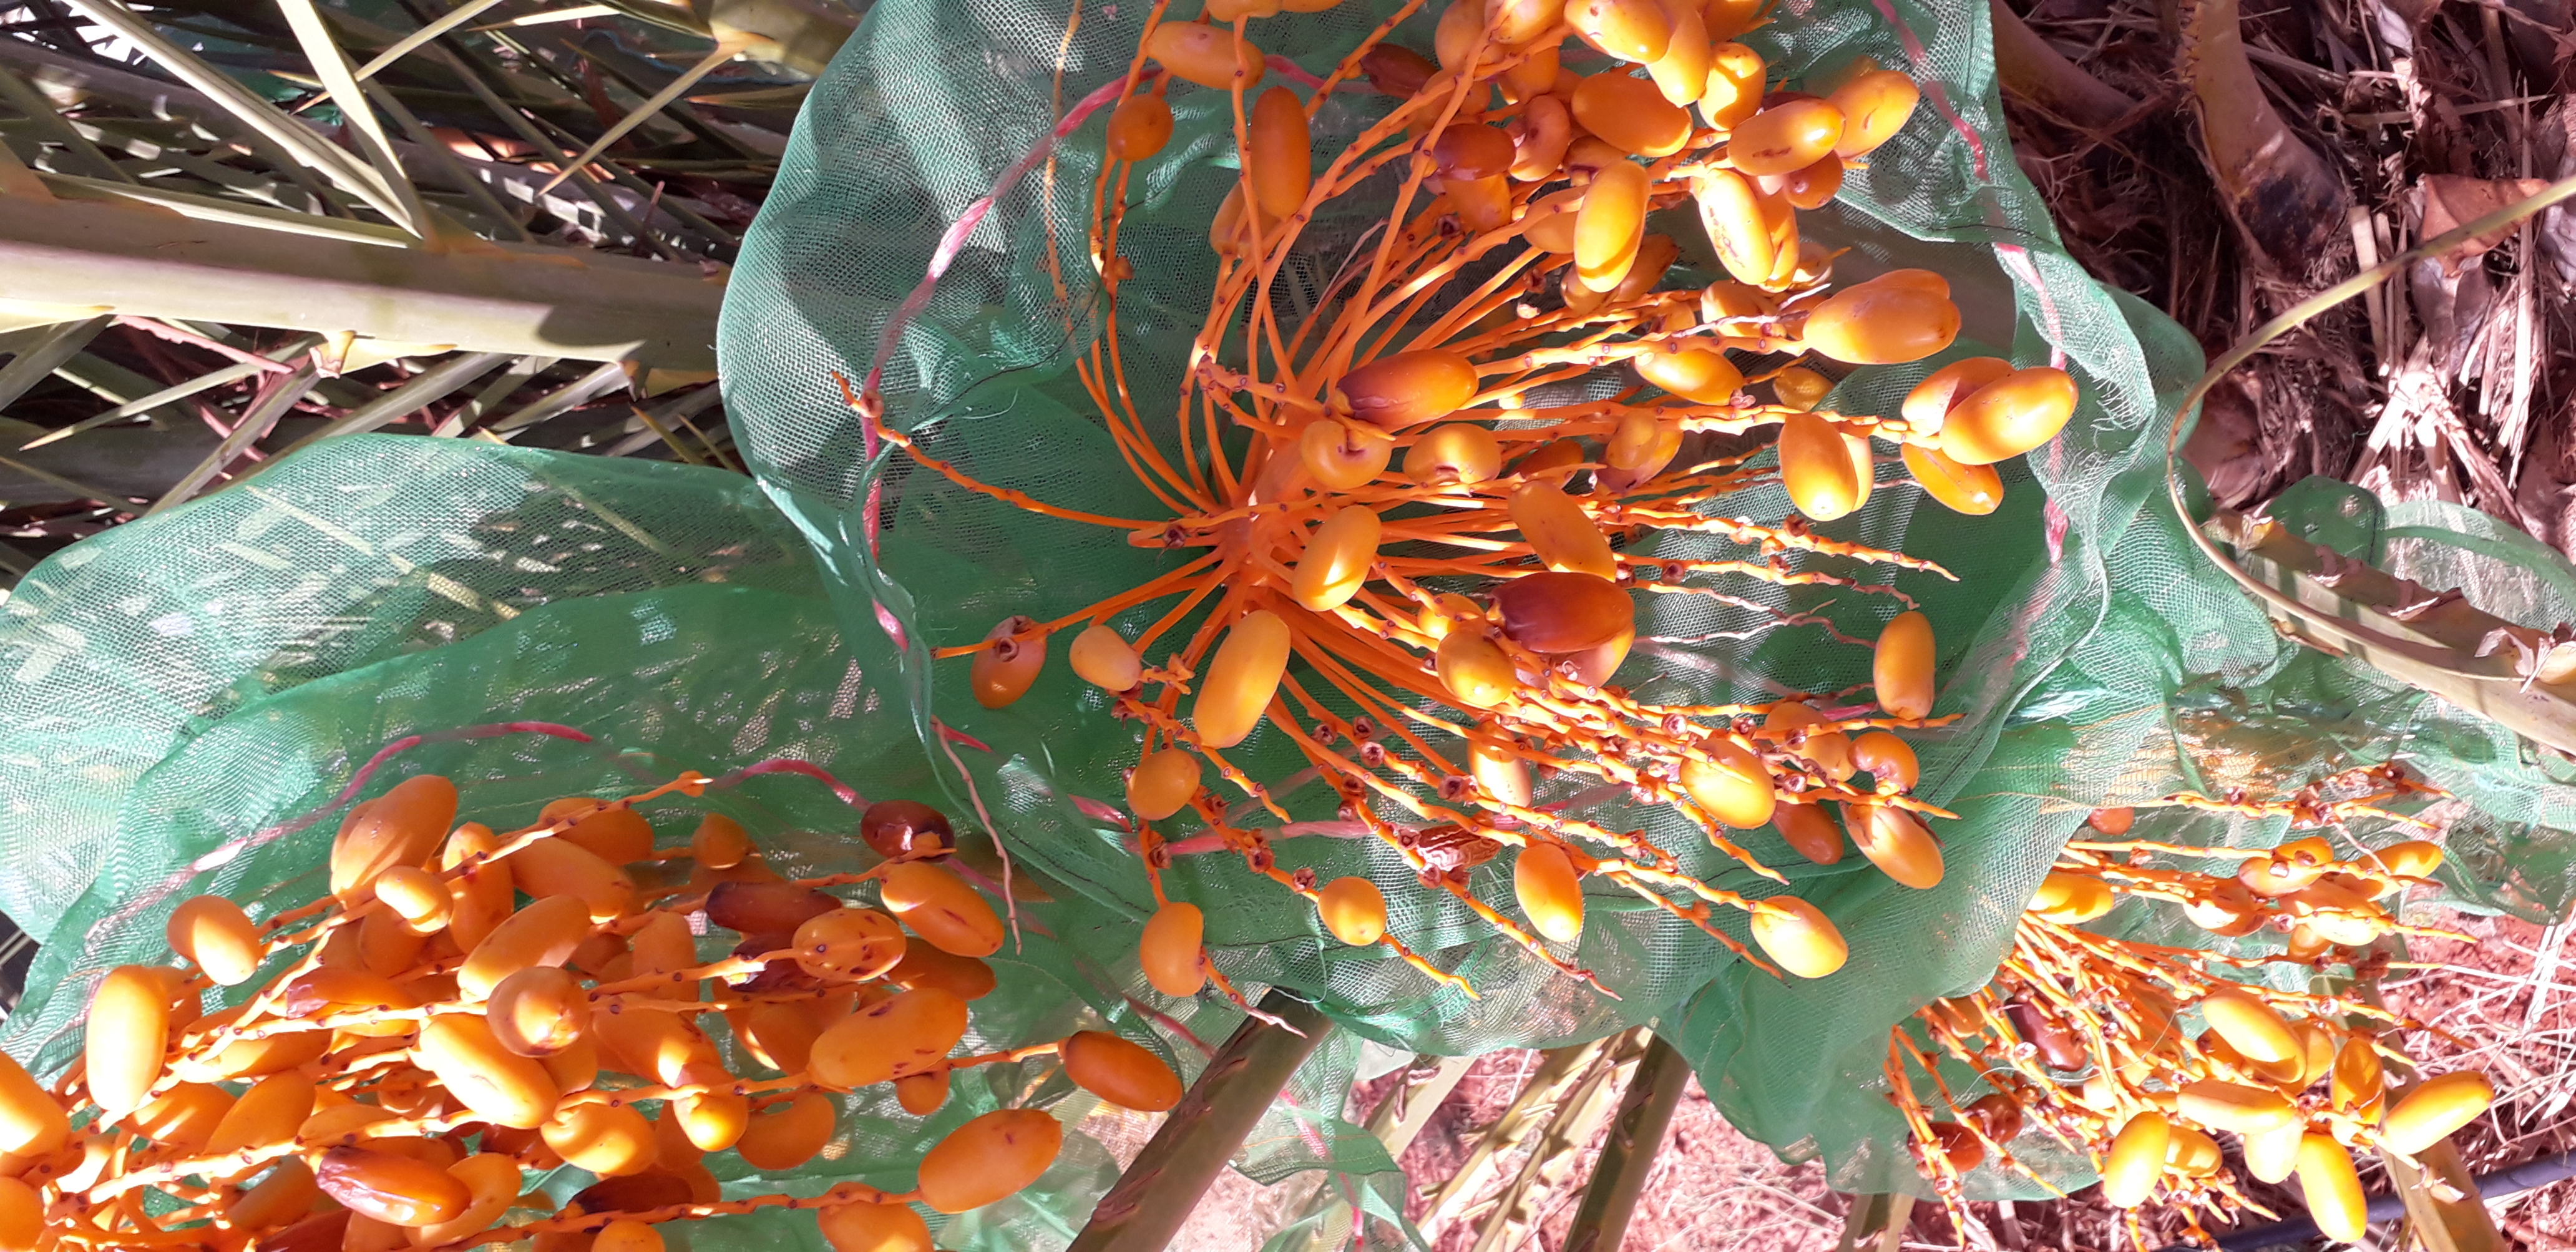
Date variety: kholt